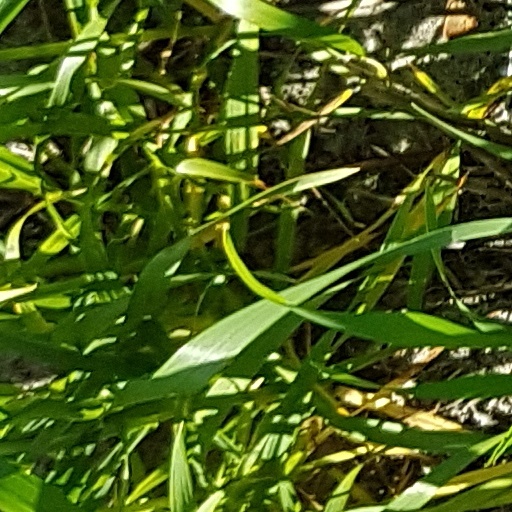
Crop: wheat